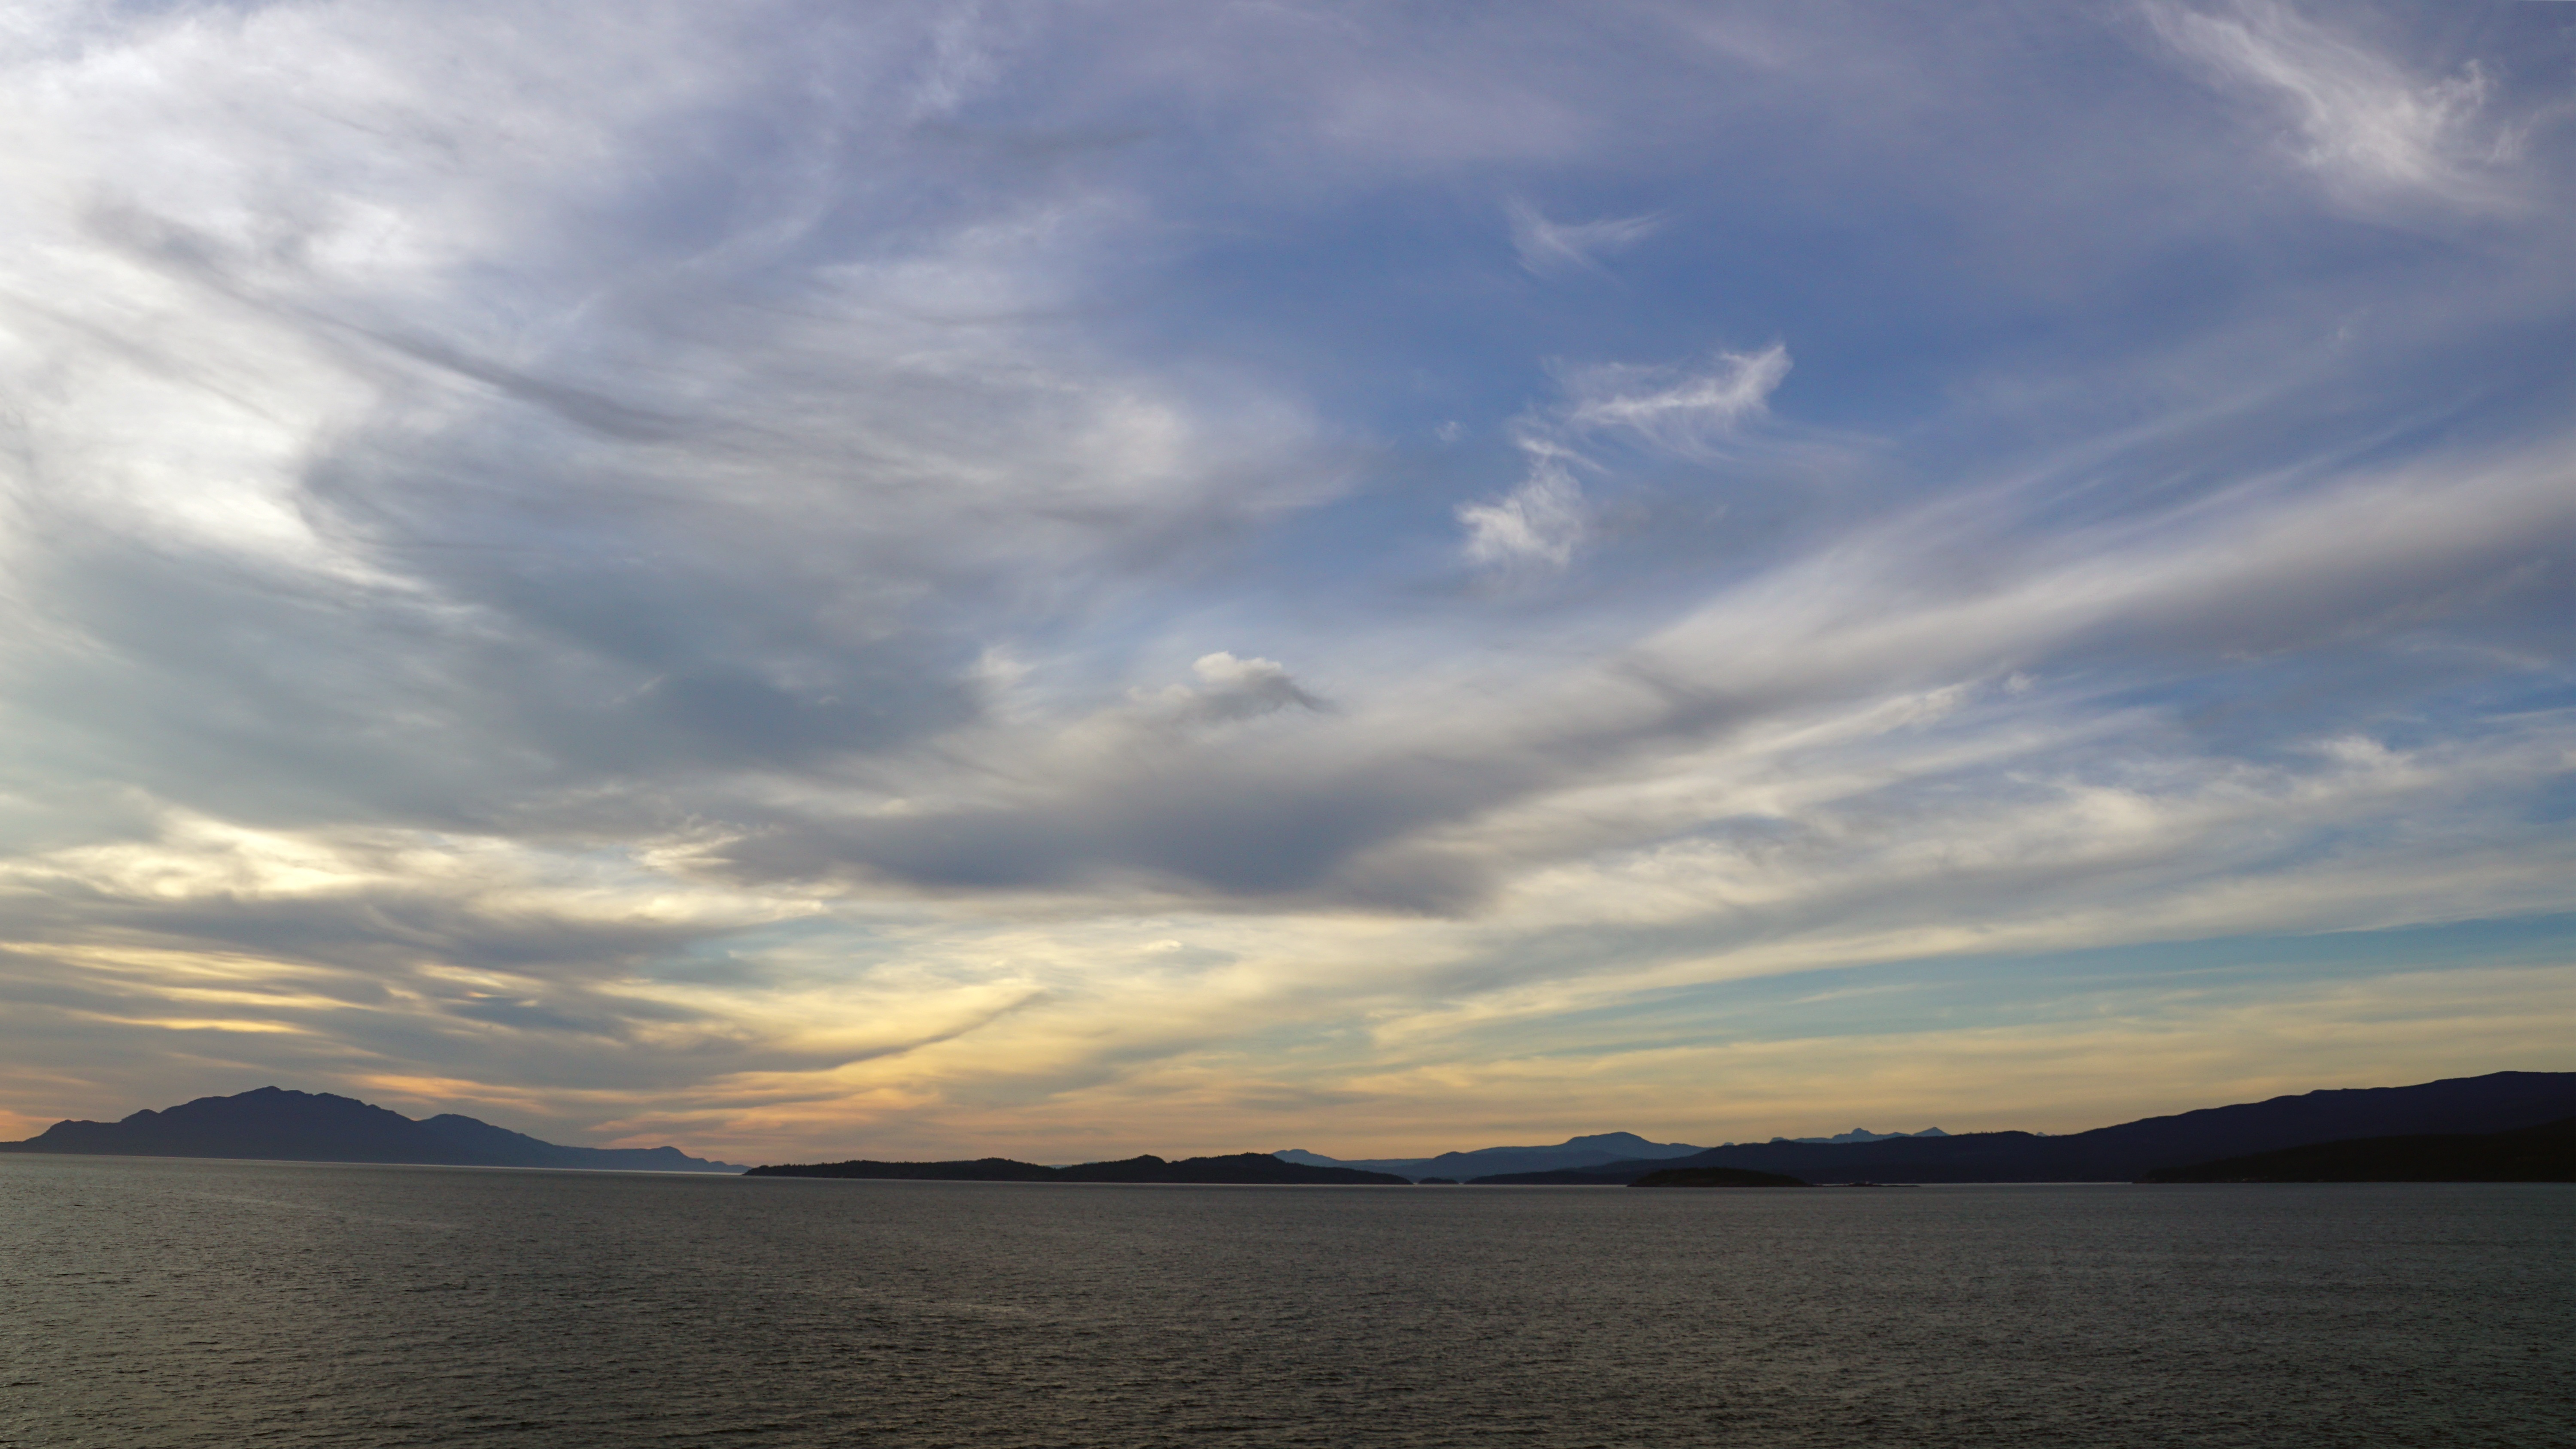
sea, coast, ocean, horizon, cloud, sky, sunrise, sunset, morning, lake, dawn, summer, dusk, evening, bay, body of water, clouds, alaska, loch, afterglow, meteorological phenomenon, sunset at sea